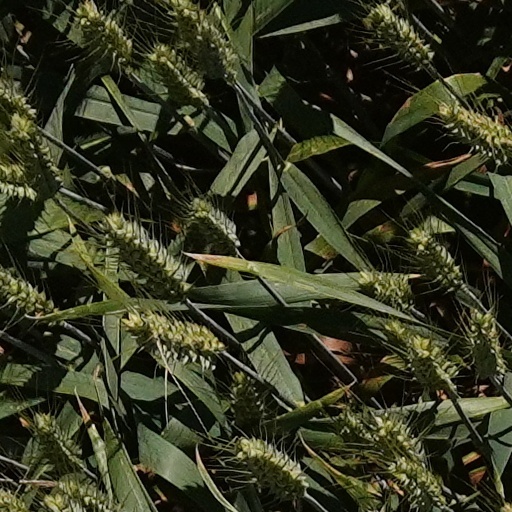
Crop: wheat